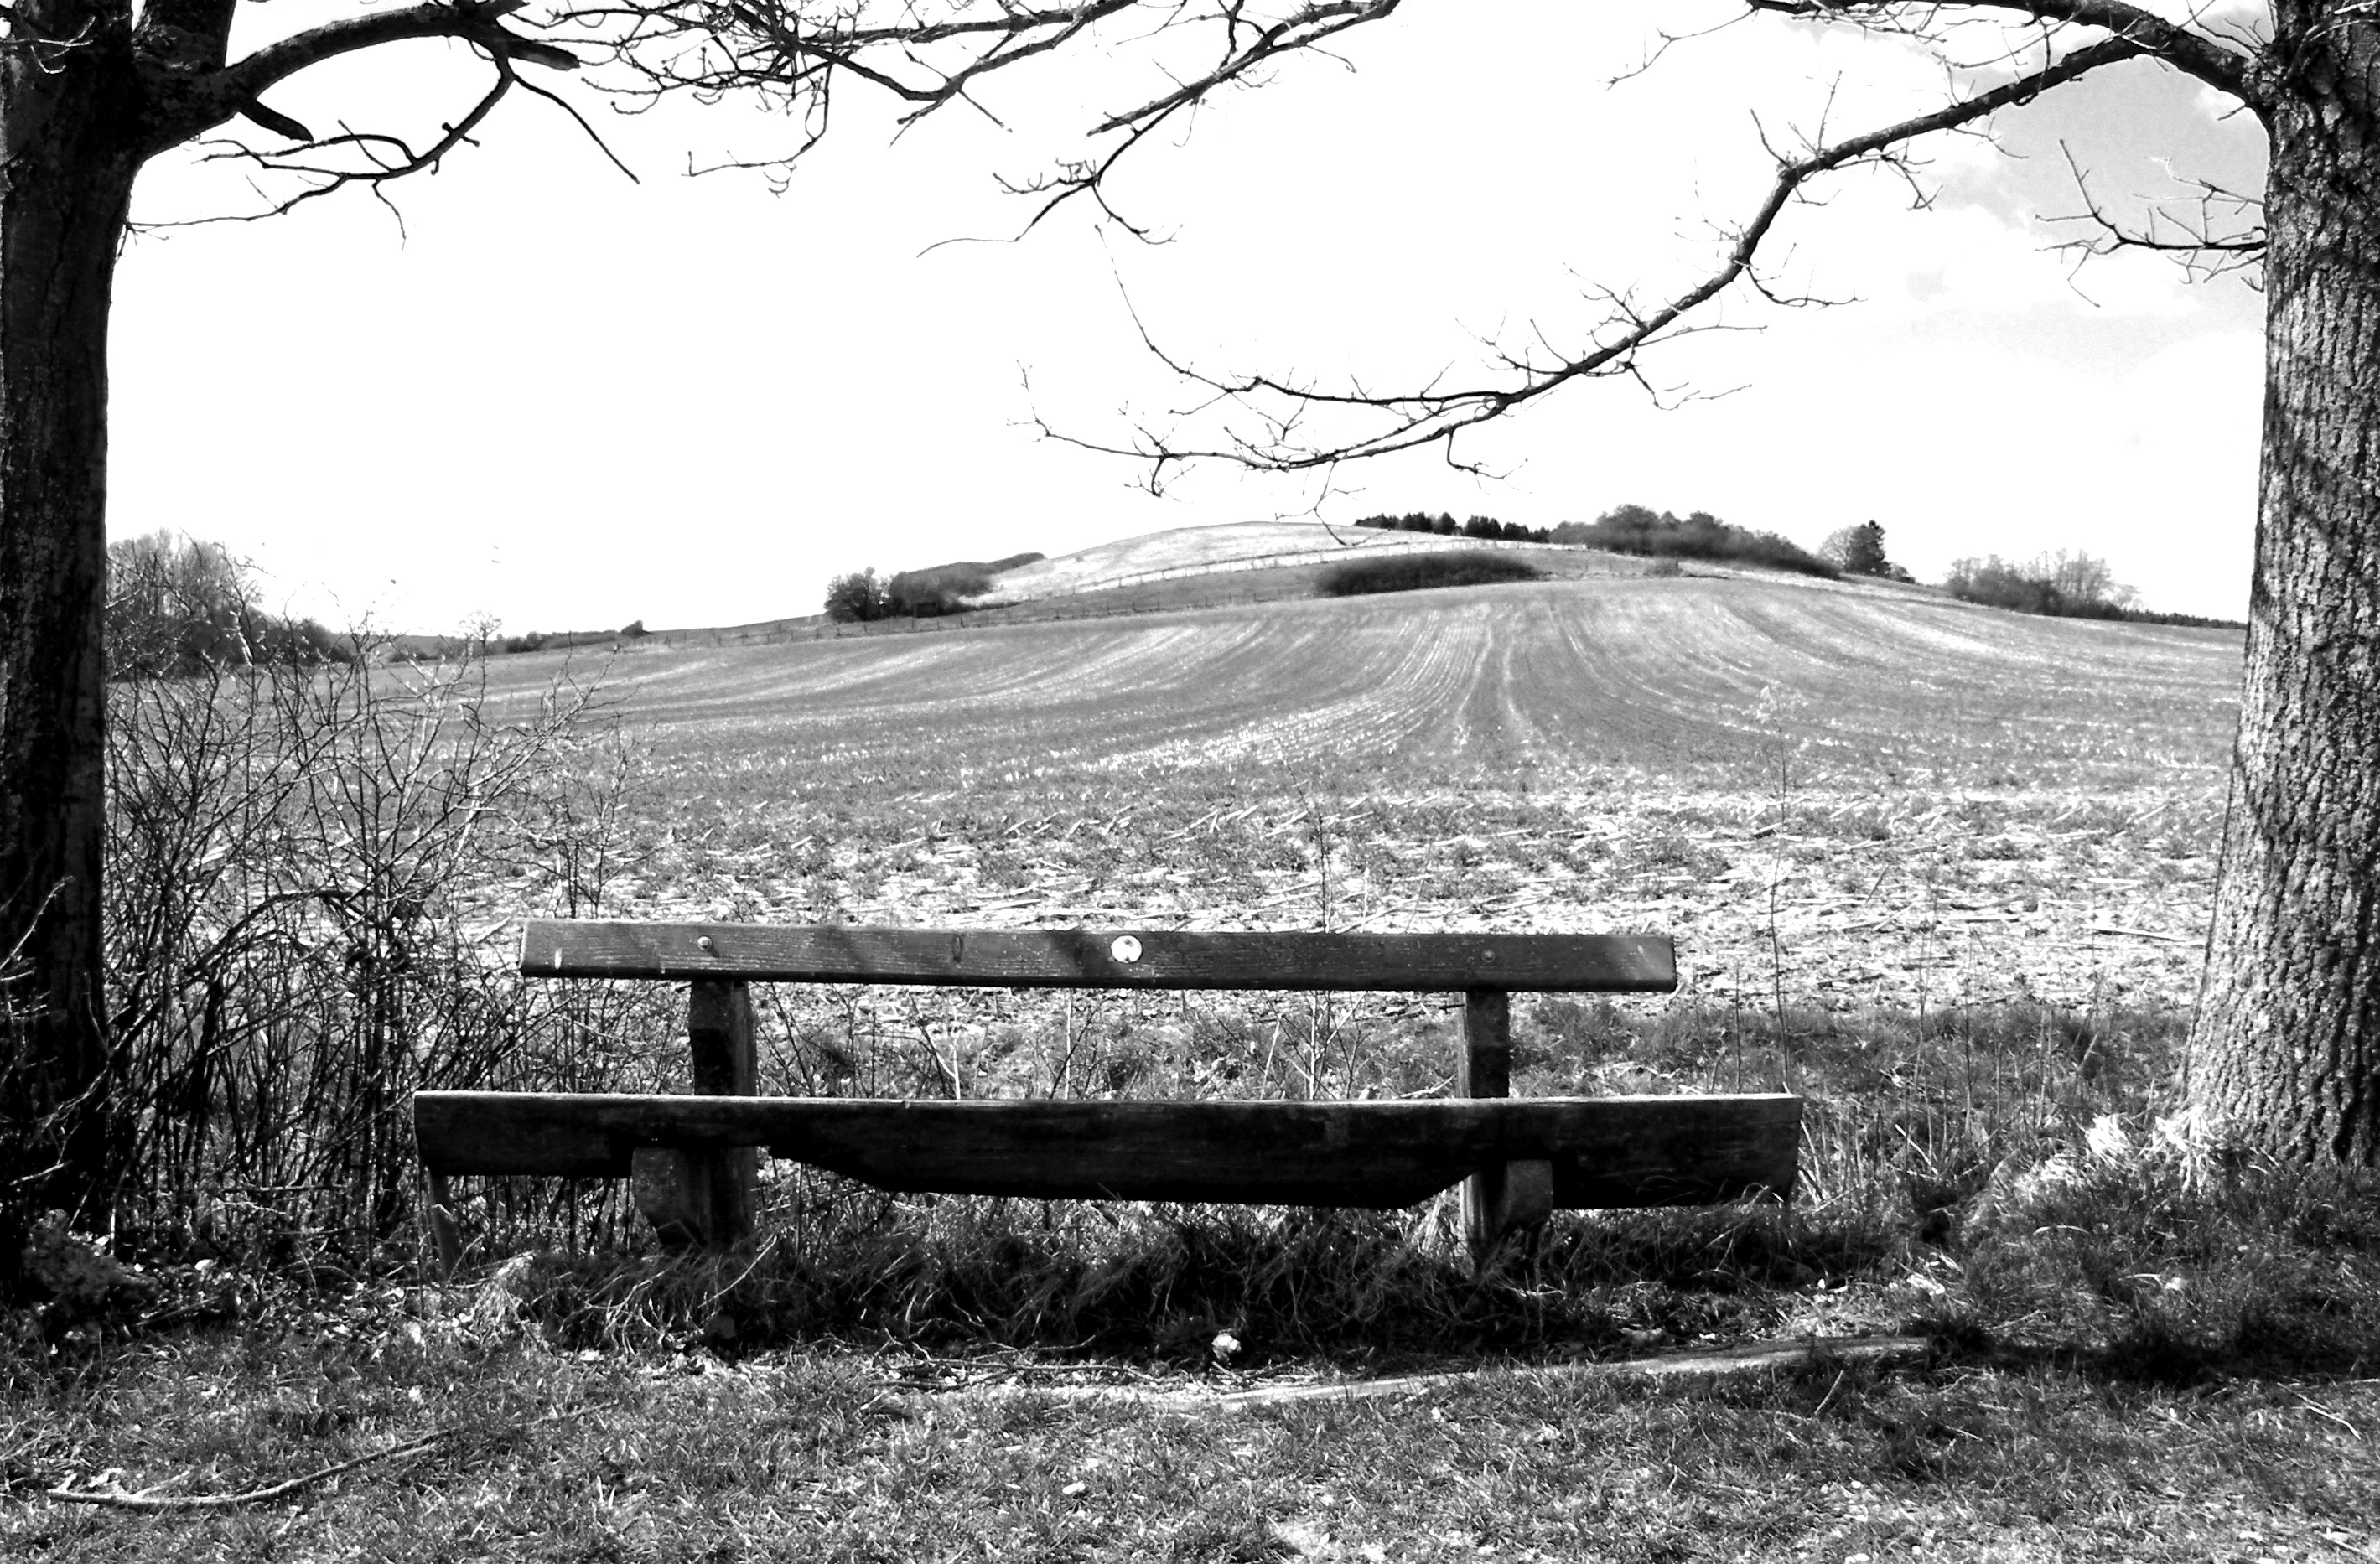
tree, nature, forest, black and white, wood, bench, photography, seat, rest, monochrome, season, sit, wooden bench, bank, out, woodland, silent, rural area, click, monochrome photography, woody plant